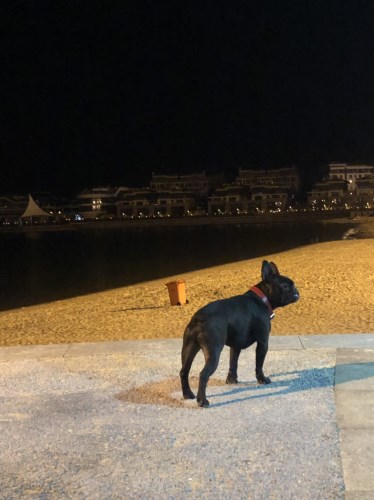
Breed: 1121-n000002-French_bulldog